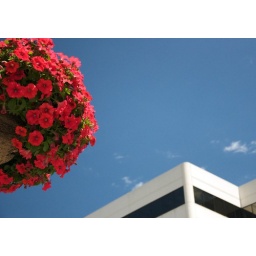
Found this plant &amp;amp; sky combo while on a walkabout in downtown Fargo.